Chigi Chapel

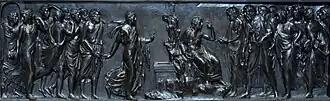
"Christ and the Samaritan Woman", bronze relief antependium by Lorenzetto

Raphael intended mosaics for the decoration of the tambour and the spandrels but these were never executed. In 1520 Francesca Ordeasca commissioned Luigi da Pace to carry out this task in no more than four years. In 1530 the executors of Agostino Chigi's will commissioned Sebastiano del Piombo to produce eight oil murals between the windows and four tondi on the spandrels. As Sebastiano was working leisurely on the large altar-piece, he made only preparatory drawings. Two studies in the Louvre show God the Father creating the Sun and the Moon and separating Light from Darkness. Another drawing in the Royal Library in Windsor shows God with arms outstretched, a gesture associated with creation. The drawings were obviously inspired by Michelangelo.